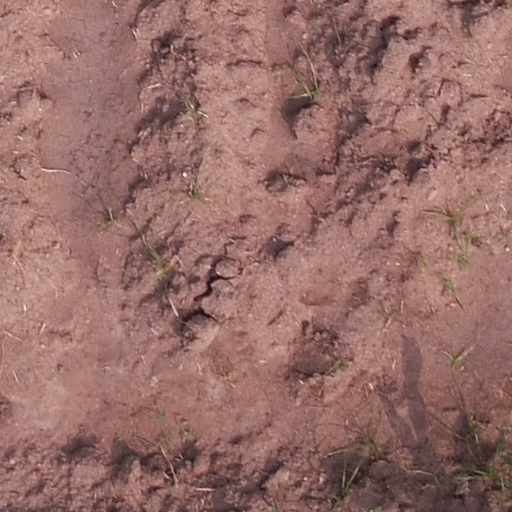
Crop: maize; corn